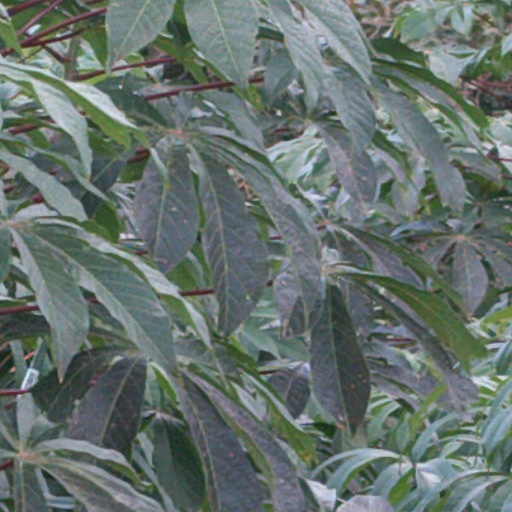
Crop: cassava